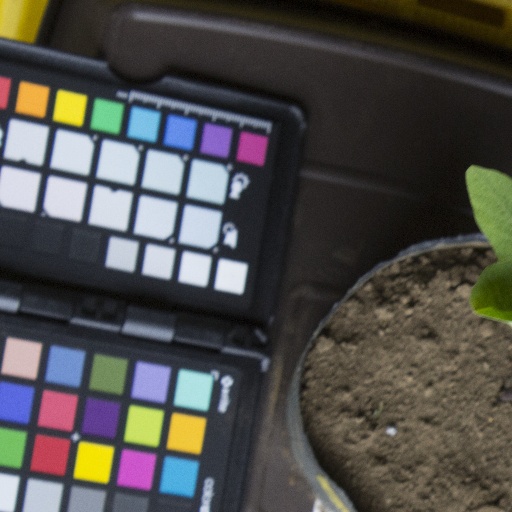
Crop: soybean